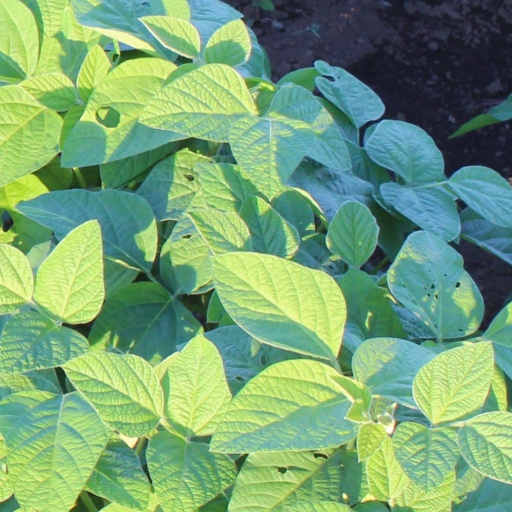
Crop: soybean